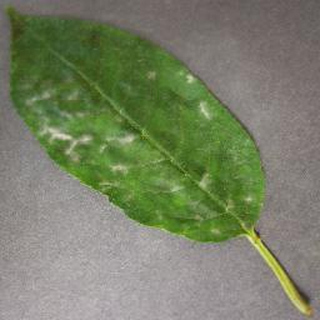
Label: cherry_powdery_mildew